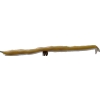
Label: bean_pod